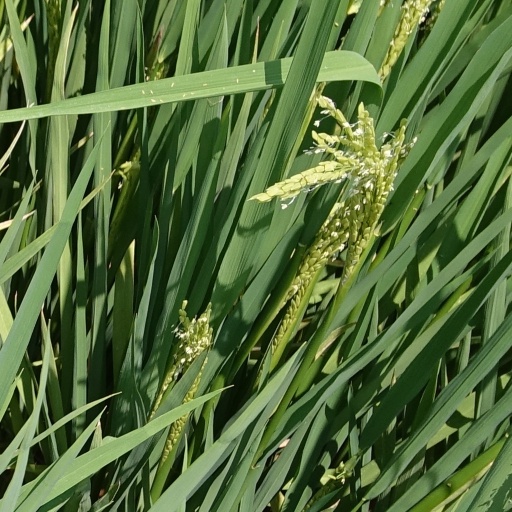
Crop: rice